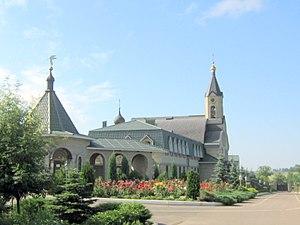
Les monastères d'Ukraine dépendent principalement des cinq églises qui coexistent en Ukraine :